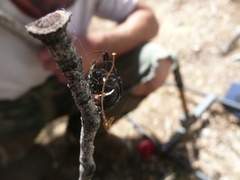
Species: Lactrodectus_hesperus